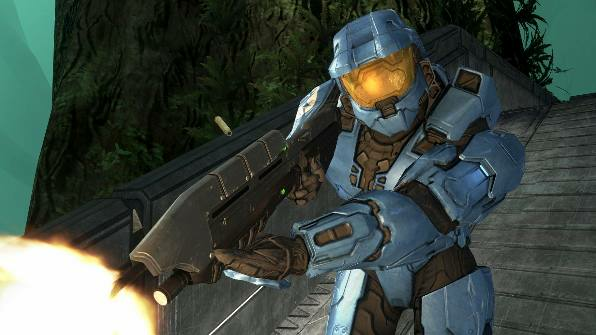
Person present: No